Jeffrey Street

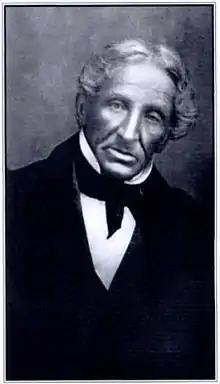
James Milson (1785-1872)

Twenty-three-year-old James Milson arrived in Port Jackson (Sydney) on the "Albion" on 19 August 1806 as one of the earliest free settlers in the Colony of New South Wales. His motivation for immigrating was the same as the many who followed him, the promise of free land. He was a native of Lincolnshire experienced in farming and was welcomed by the colonists, desperate for men with agricultural knowledge. He married in 1810 and subsequently raised a family of 6 children.